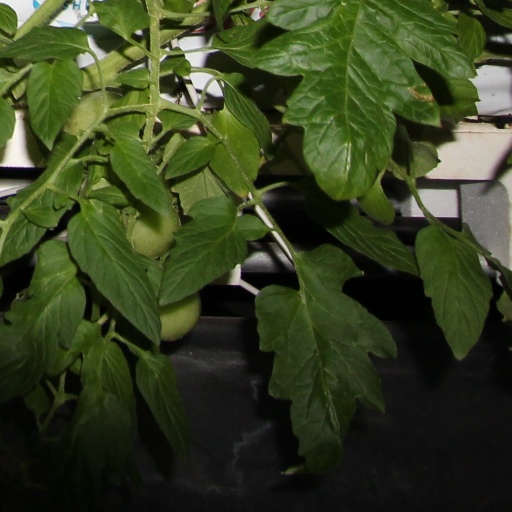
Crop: tomato